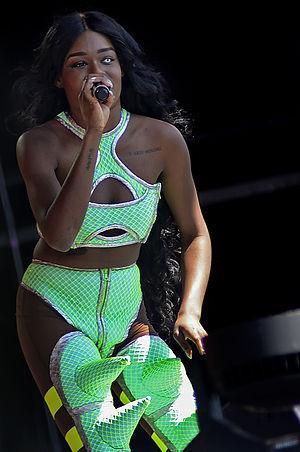
Azealia Amanda Banks, née le 31 mai 1991 à Harlem, New York, est une auteure-compositrice-interprète américaine. Née et élevée à New York, elle étudie à la LaGuardia High School of Music & Art and Performing Arts avant de quitter le milieu académique pour se concentrer sur sa carrière musicale. Elle obtient un bref contrat avec la maison de disque XL, qui est promptement rompu. Entretemps, elle publie quelques démos sur le web et est remarquée par les dirigeants d'Interscope, qui la signent subséquemment sur leur label. En 2012, elle publie un premier maxi, 1991, suivi par une mixtape intitulée Fantasea. Les deux sont bien accueillis par la critique, tandis que 1991 se classe dans le « top 40 » du Billboard 200. Le premier album de Banks, Broke with Expensive Taste est sorti durant l'automne 2014.